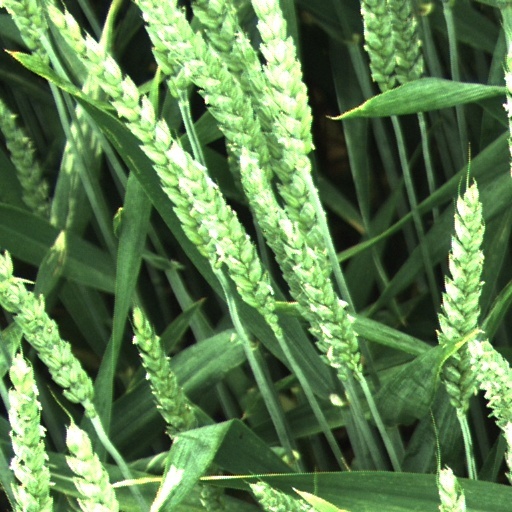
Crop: wheat